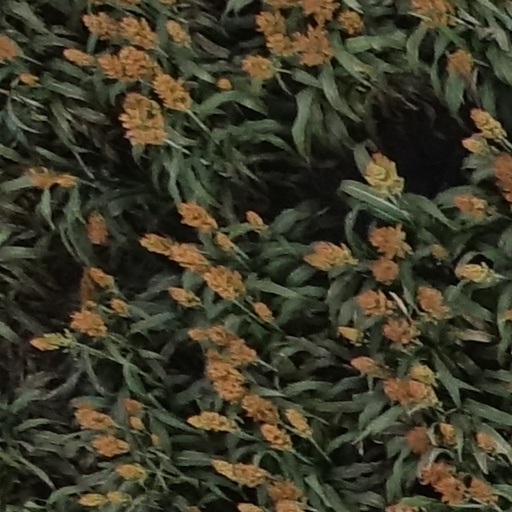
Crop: sorghum